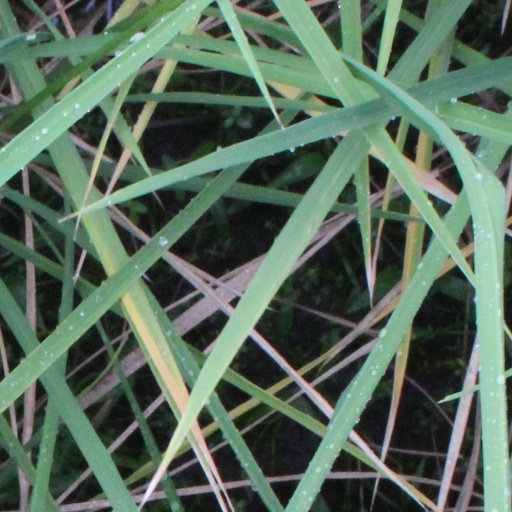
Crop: rice